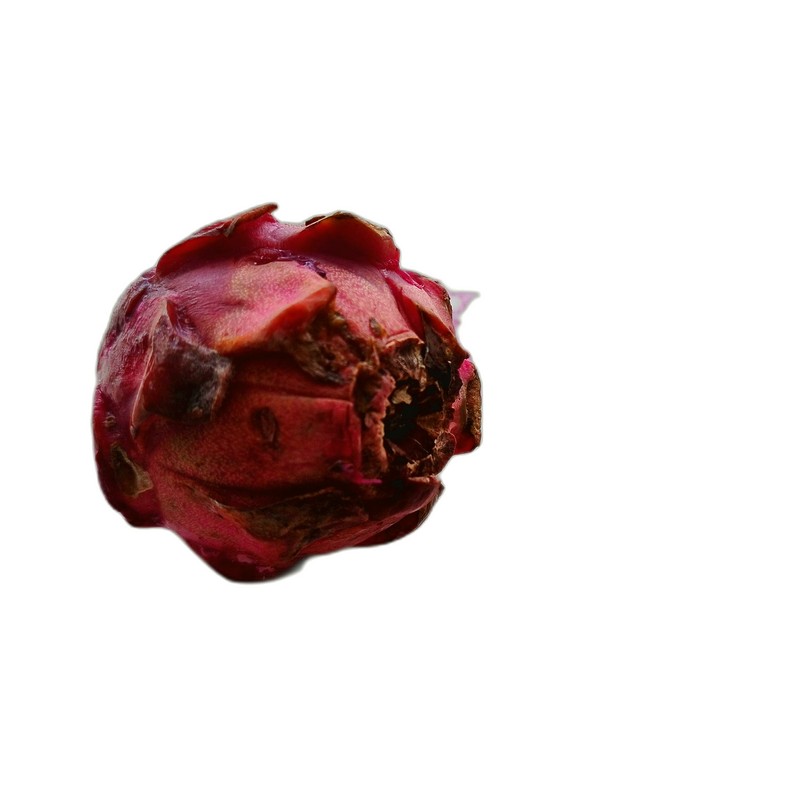
Label: Defect Dragon Fruit